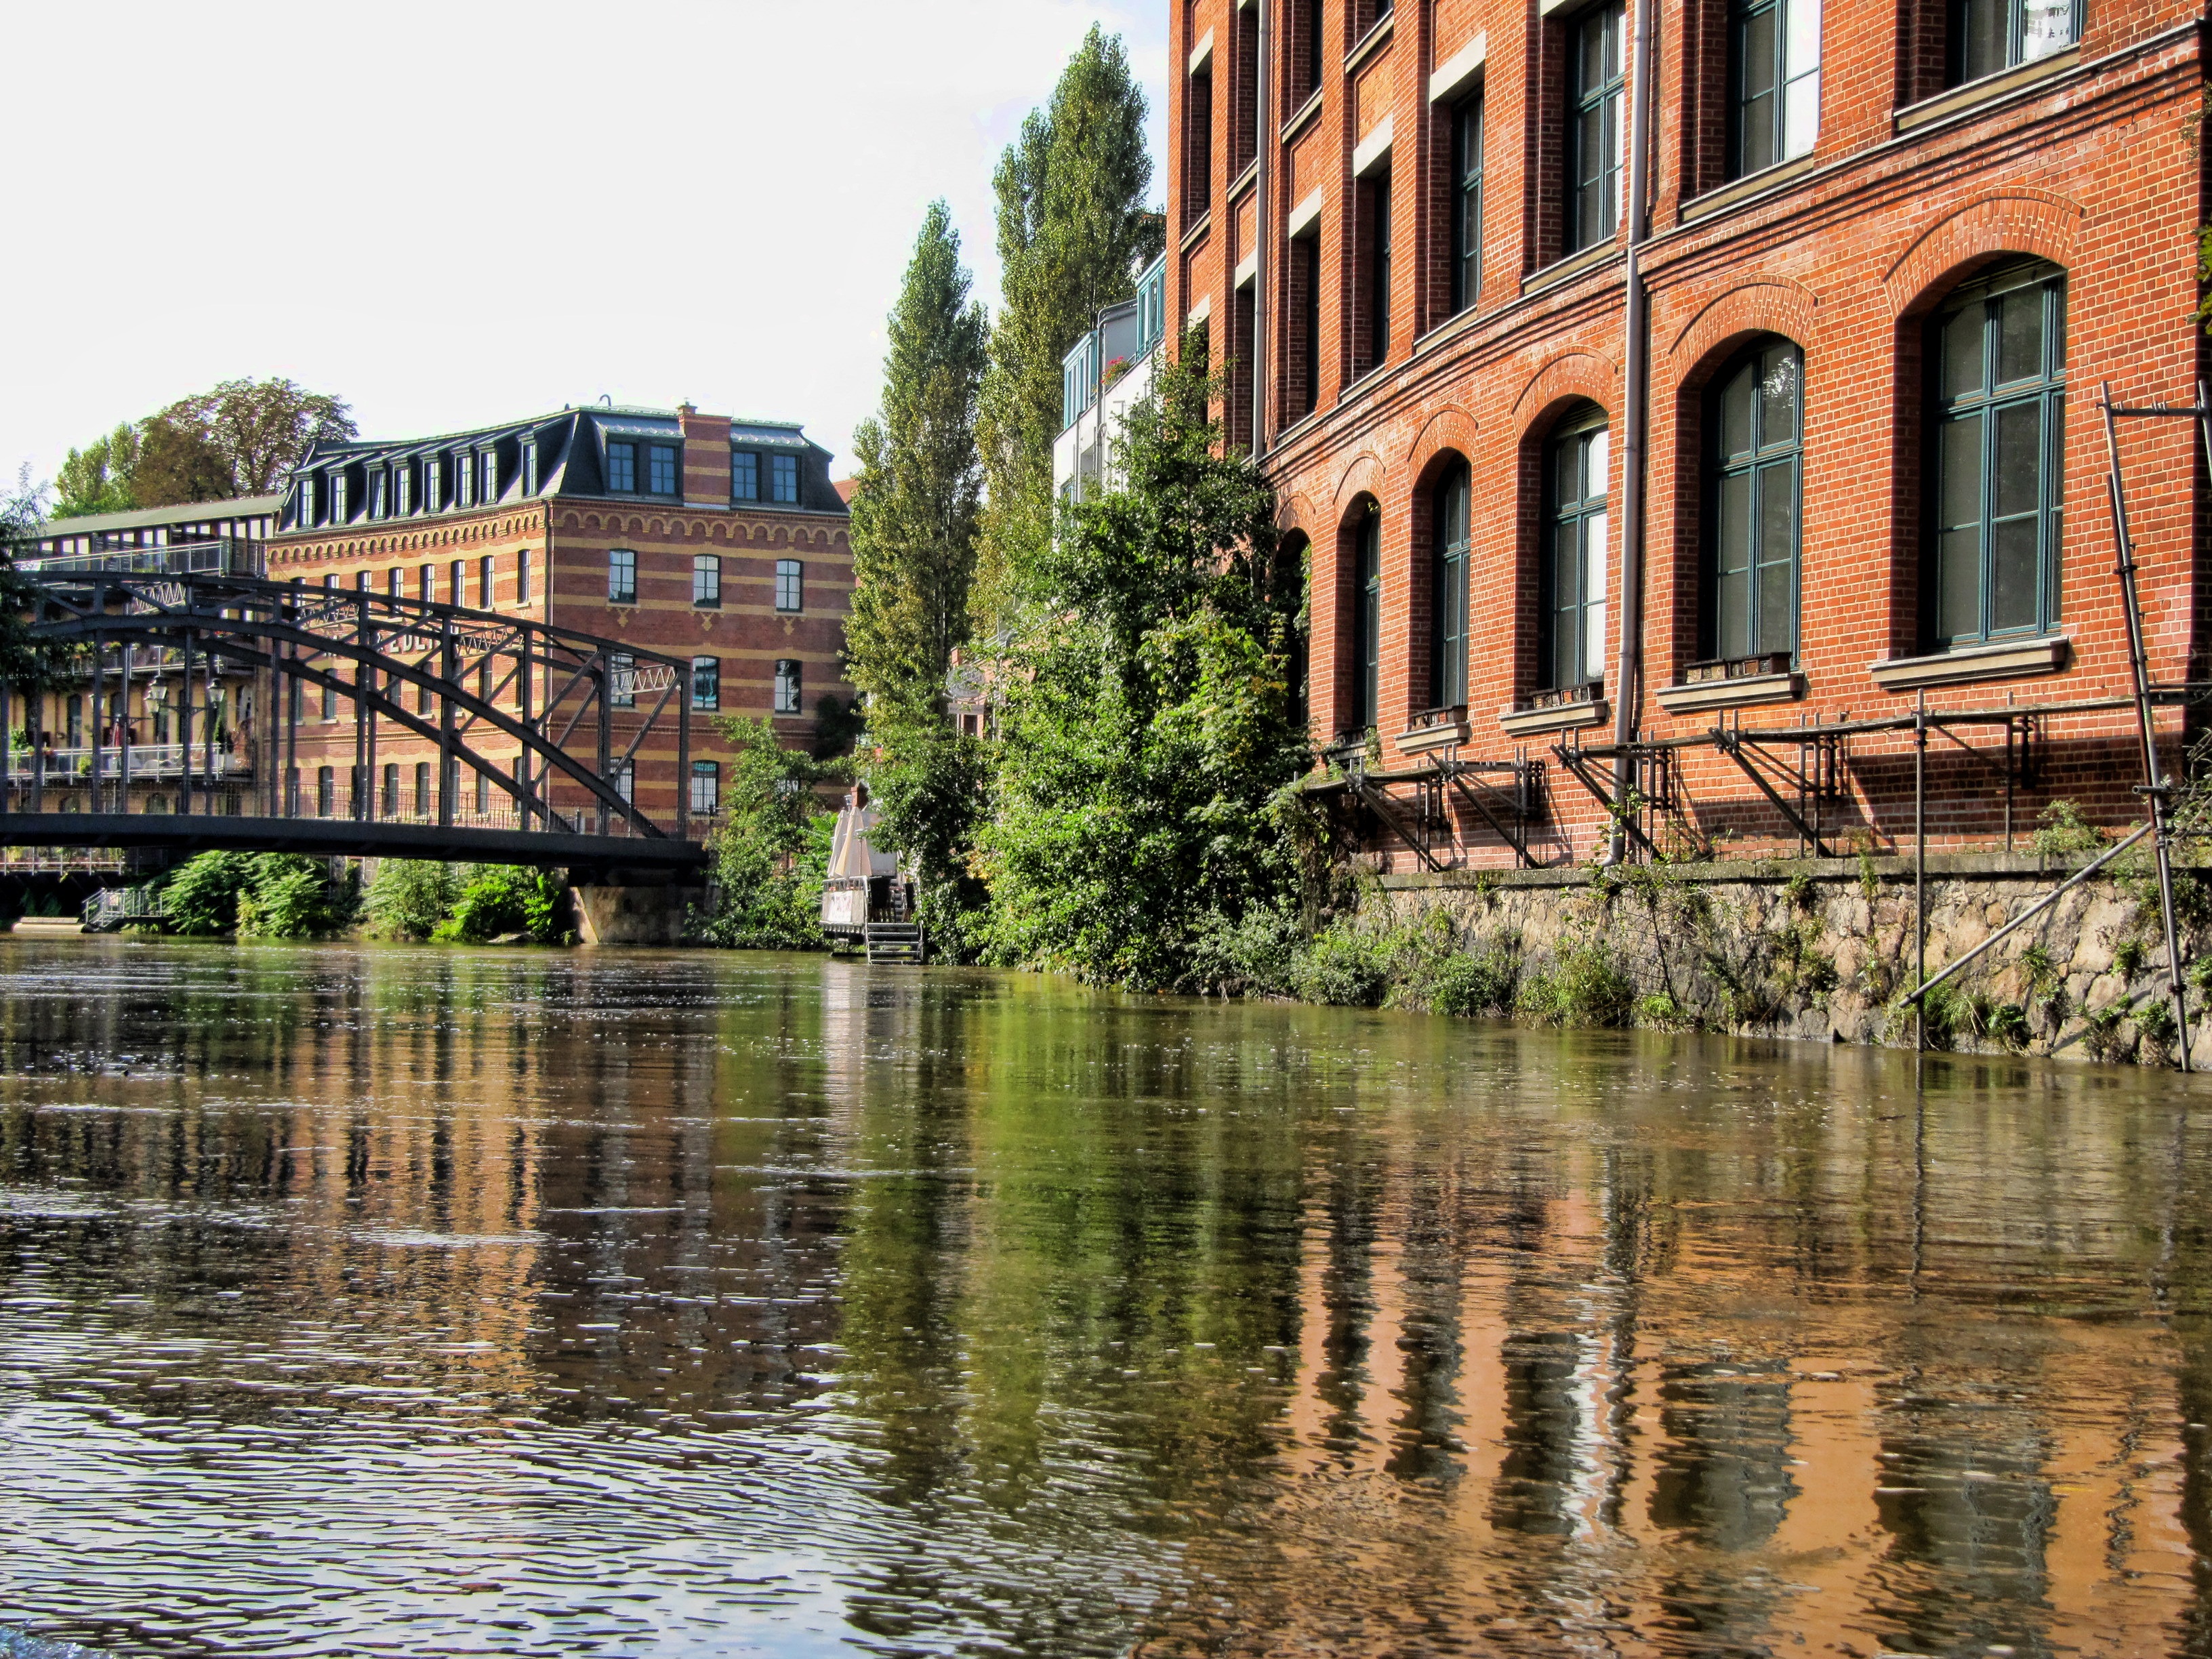
water, bridge, palace, home, river, canal, cityscape, reflection, waterway, leipzig, karl heine canal